Hazaras

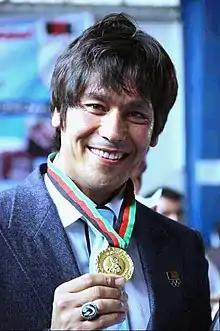
Hussain Sadiqi, a martial artist and actor

Hazaras predominantly practice Islam, with most adhering to Shi'a Islam, a significant portion following Sunni Islam, and smaller groups practicing Isma'ili and Non-denominational Islam. The majority of Afghanistan's population practices Sunni Islam, which may have contributed to the discrimination Hazaras face.